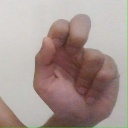
अक्षर: ढ